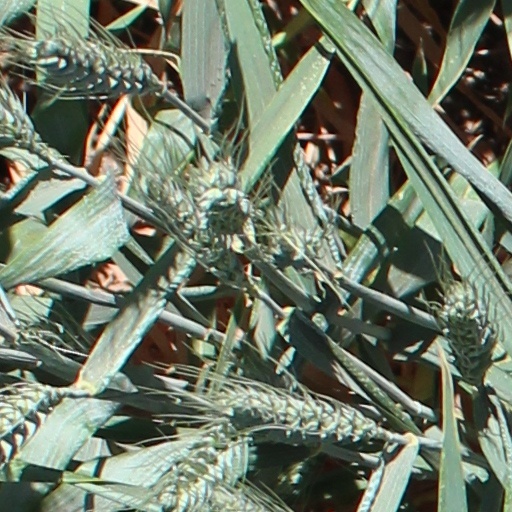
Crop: wheat